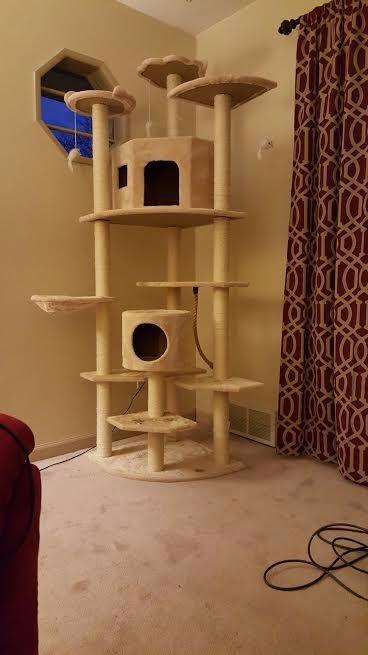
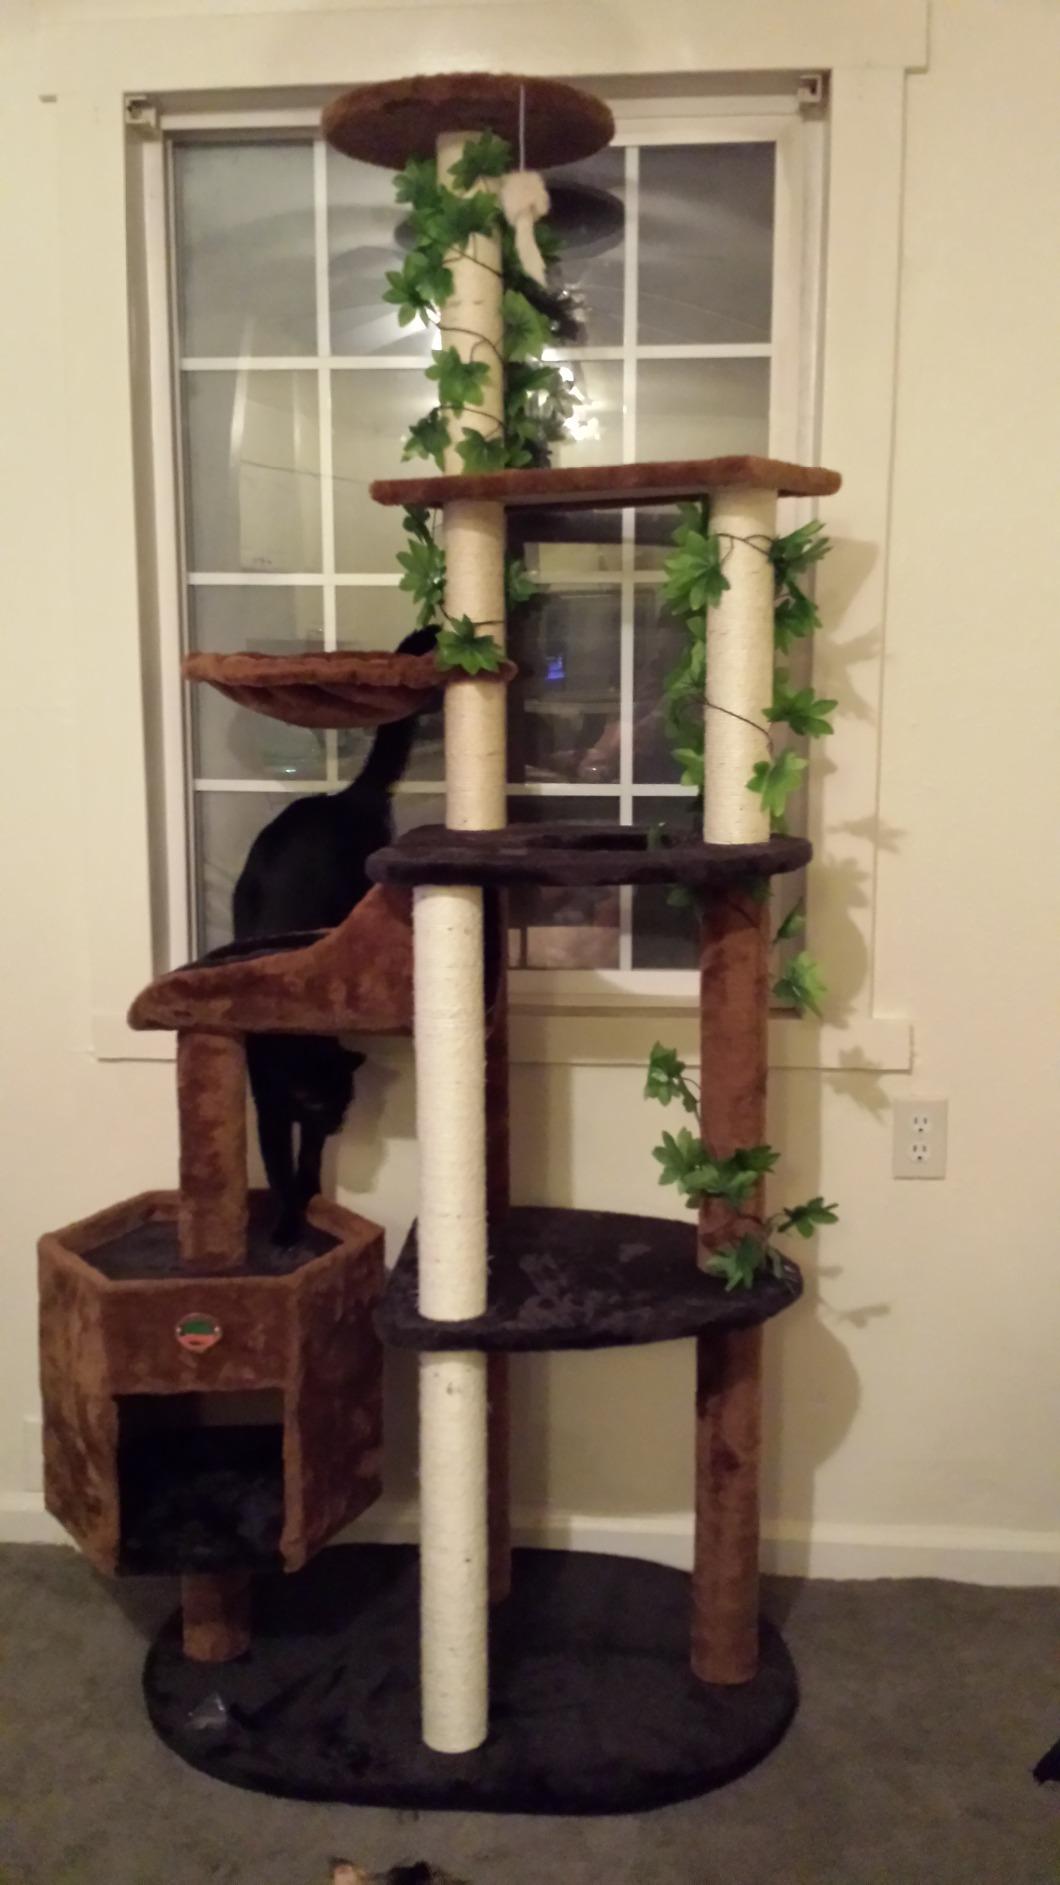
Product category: items_cat tree
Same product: no